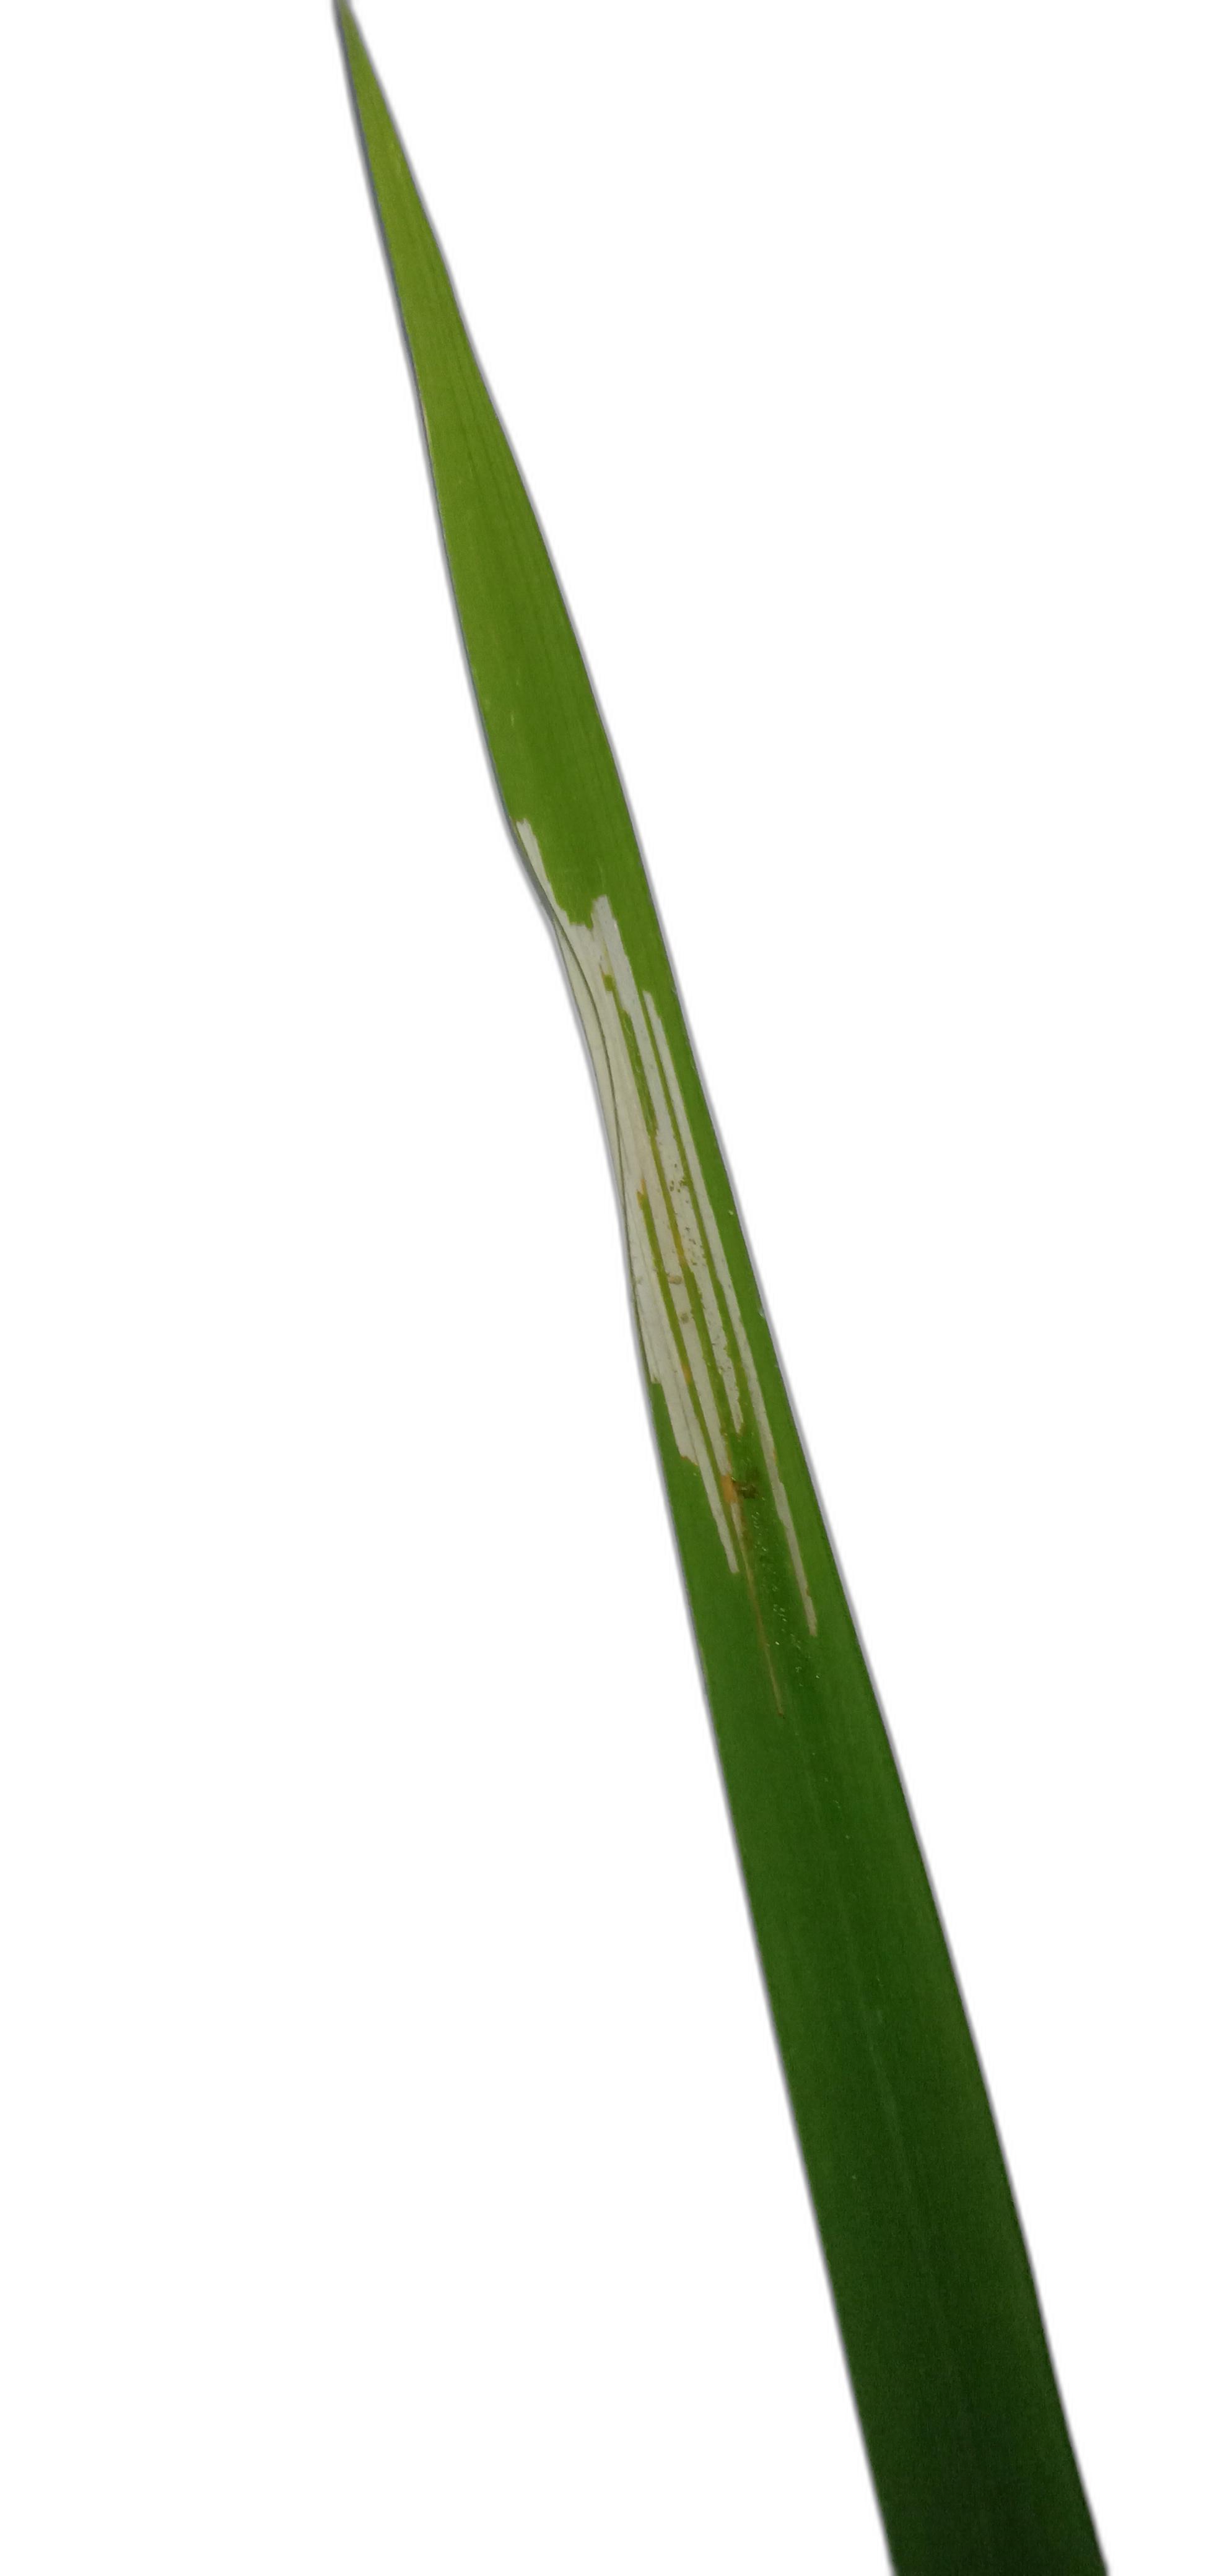
Label: Rice Leaffolder